Irene of Athens

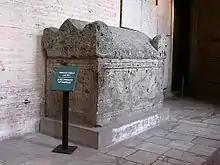
Presumed sarcophagus of Empress Irene, currently in Hagia Sophia.

Irene's unprecedented position as an empress ruling in her own right was emphasized by the coincidental rise of the Carolingian Empire in Western Europe, which rivaled Irene's Byzantium in size and power. In 773, Charlemagne invaded Italy, annexing the Kingdom of the Lombards, in order to neutralize a threat to his succession in the form of his late brother Carloman I's wife and sons, who fled to the Lombard court in Pavia when Charlemagne seized his kingdom. He also campaigned against the Saxon tribes in northern Germany for more than thirty years, annexing their territory and compelling them to convert to Christianity, and defeated the Avars in Central Europe. In what is known as the Carolingian Renaissance, Charlemagne increasingly modelled his rule after that of the Roman emperors, sponsoring construction programs in conscious imitation of Roman and Byzantine architecture, as well as intellectual and artistic revival in general. His father Pepin the Short had reformed the currency and standardized weights, tightening royal control over mints.